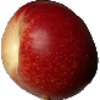
Label: nectarine